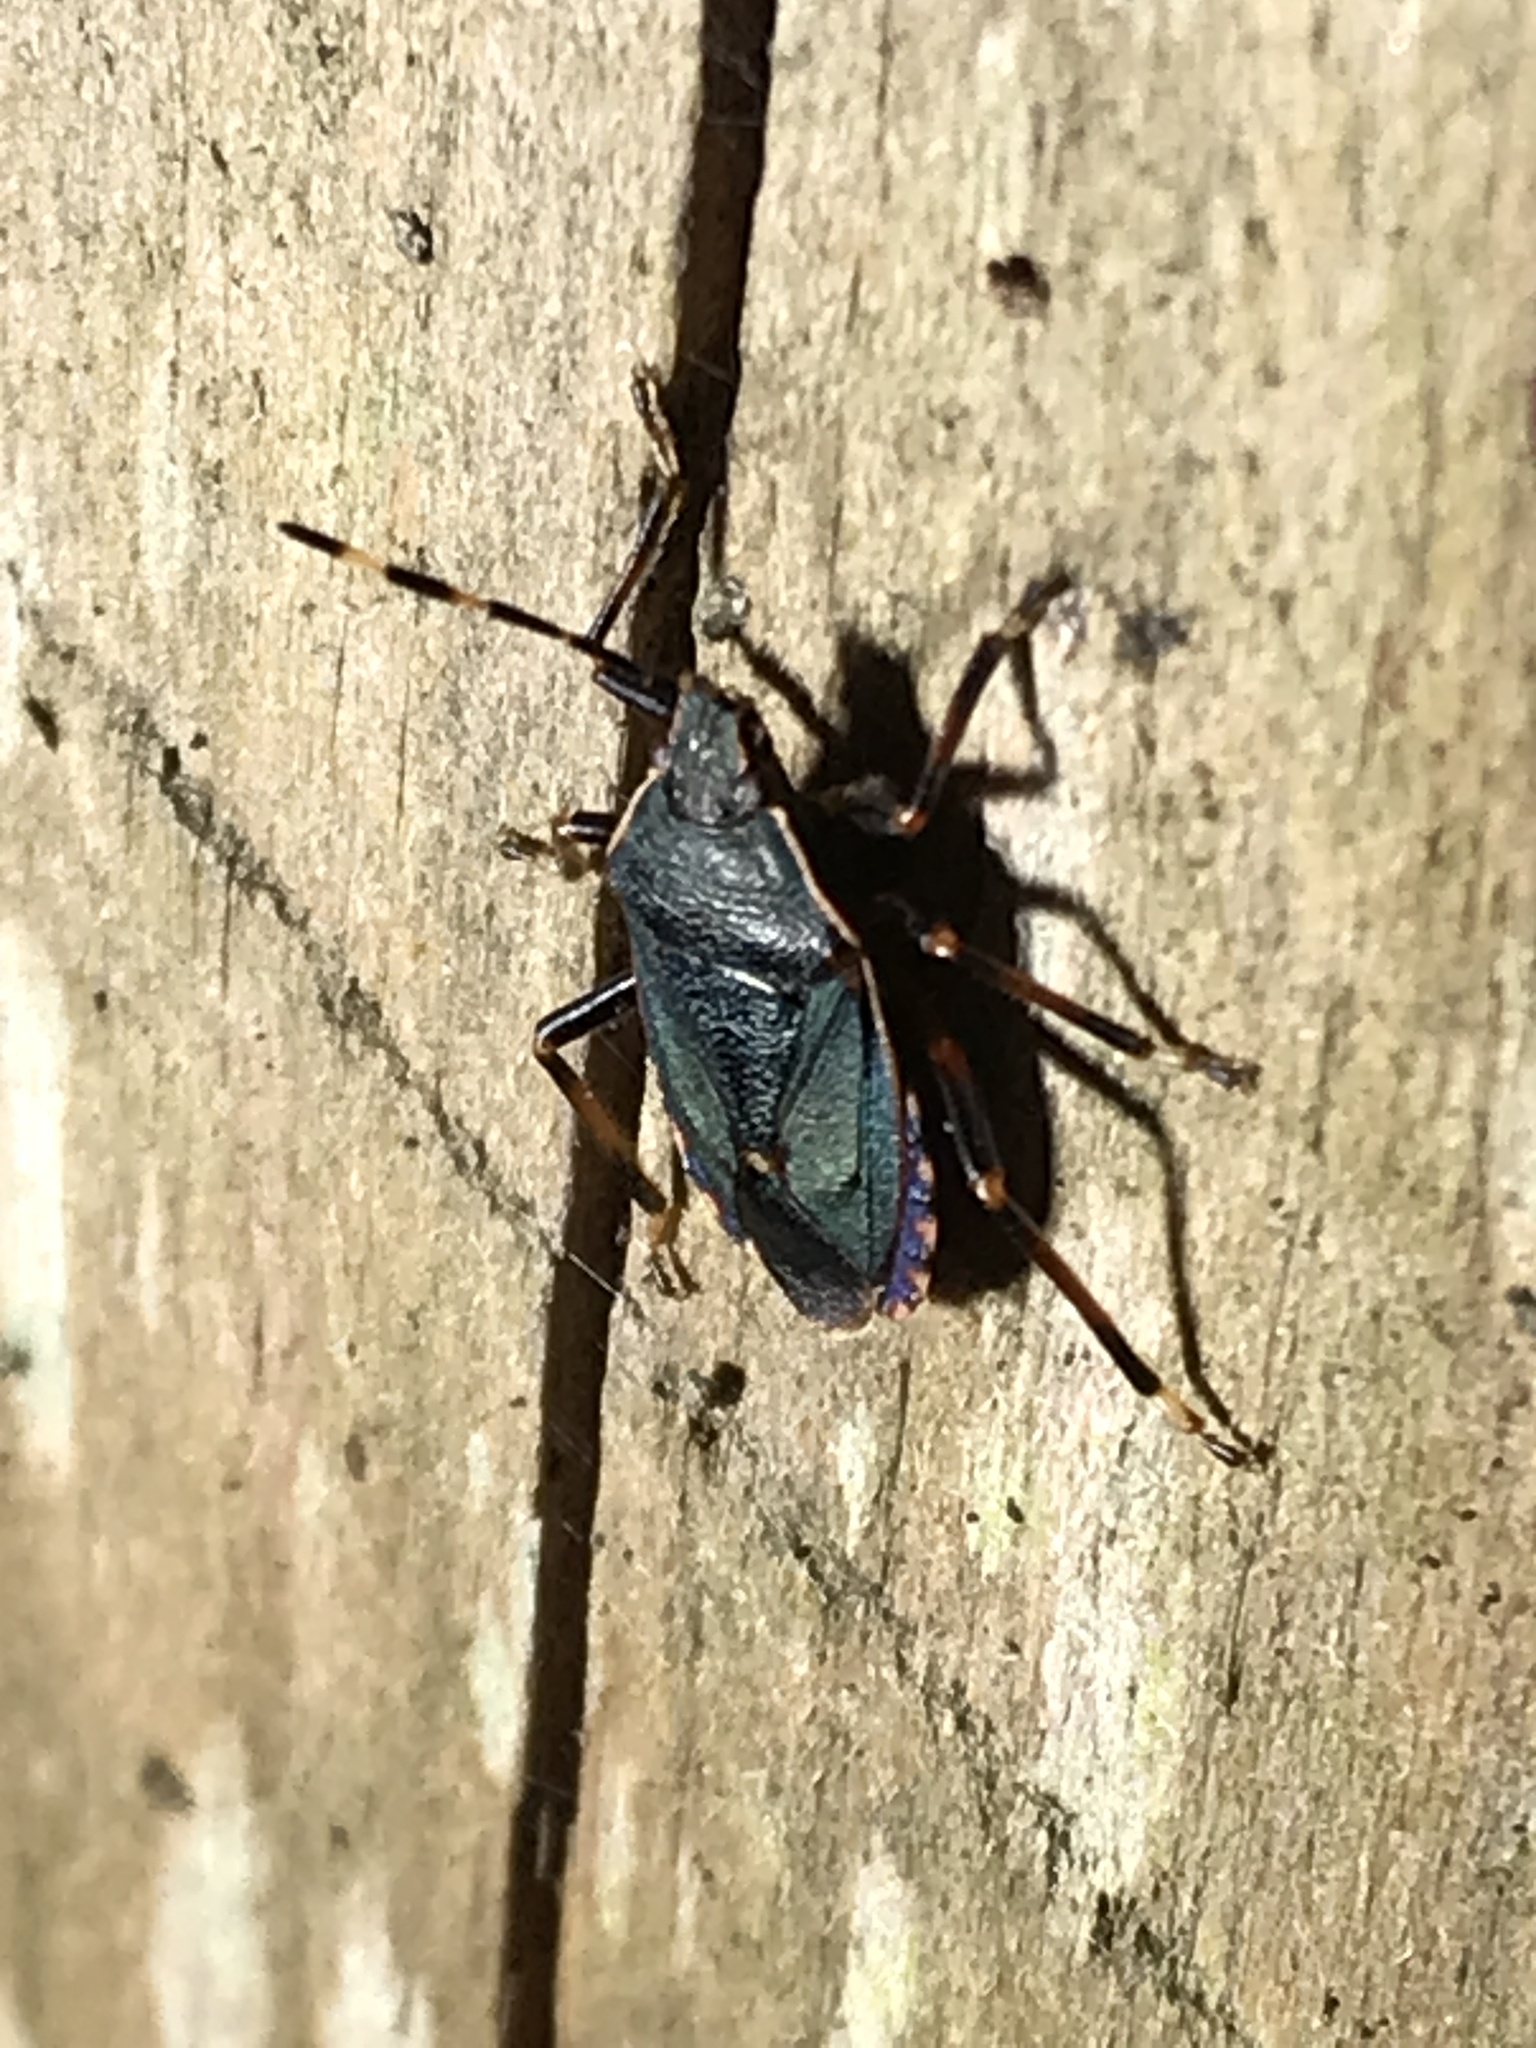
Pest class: stink_bug